Demographics of Filipino Americans

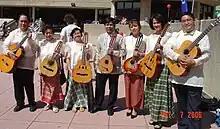
Filipino musicians in New Jersey in 2006

The first documented Filipino in Washington state was a lumber mill employee at Port Blakely in 1888, but there were some earlier instances of Filipino seamen settling in the Puget Sound region. In 1910, the population of Filipinos in Washington was twelve times greater than in California. In 1920, there were almost a thousand (958) Filipinos in Washington. Pre-World War II, Washington had the second-largest population of Filipino Americans in the mainland United States—3,480 in 1930; this population had declined to 2,200 by 1940. A significant population of these early Filipinos were migratory workers, working in the canneries in Puget Sound, and harvesting crops in Yakima Valley.